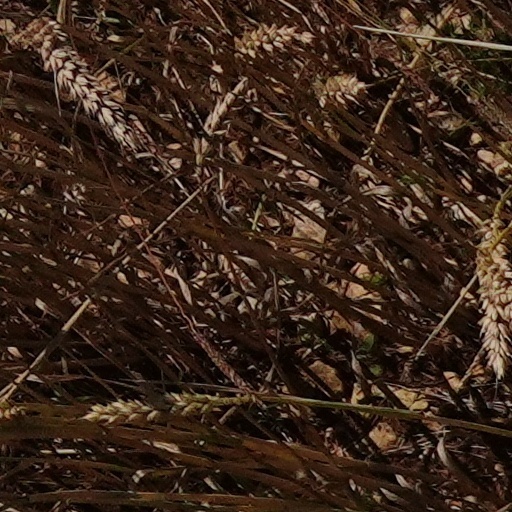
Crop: wheat